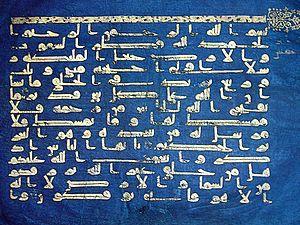
La Grande Mosquée de Kairouan, également appelée mosquée Oqba Ibn Nafi en souvenir de son fondateur Oqba Ibn Nafi, est l'une des principales mosquées de Tunisie située à Kairouan. Historiquement première métropole musulmane du Maghreb, Kairouan, dont l'apogée sur les plans politique et intellectuel se situe au IXᵉ siècle, est réputée comme étant le centre spirituel et religieux de la Tunisie ; elle est aussi parfois considérée comme la quatrième ville sainte de l'islam sunnite.
Le Coran bleu de Kairouan est un Coran daté de la fin du IXᵉ siècle ou du début du Xᵉ siècle. Réunissant plusieurs volumes à l'origine, il doit son nom à sa teinture à l'indigo et constitue sans doute l'une des œuvres les plus célèbres des arts de l'Islam.
Le musée national du Bardo est un musée de Tunis, capitale de la Tunisie, situé dans la banlieue du Bardo.
Les Zirides sont une dynastie berbère sanhajienne qui régna dans l'est de l'Afrique du Nord, originaire du Maghreb central, ils contrôlent épisodiquement une grande partie du Maghreb entre 972 et 1014 et vont régner sur l'Ifriqiya jusqu'en 1148.
La Tunisie à l'époque médiévale est marquée par le développement urbanistique du pays et l'apparition de grands penseurs tels que l'historien et père de la sociologie moderne Ibn Khaldoun.